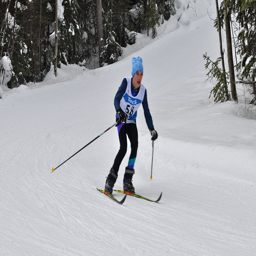
A person riding skis down a snow covered ski slope.
A person skiing down a snowy mountain on skis
A skier in the woods on a ski path
A snow skier races down a steep mountain
There is a person skiing down the hill.